Poses, Eure

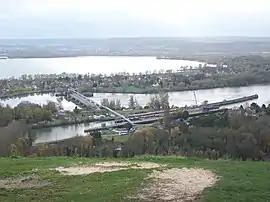
The Poses dam

Poses is a commune in the Eure department in Normandy in north-western France.